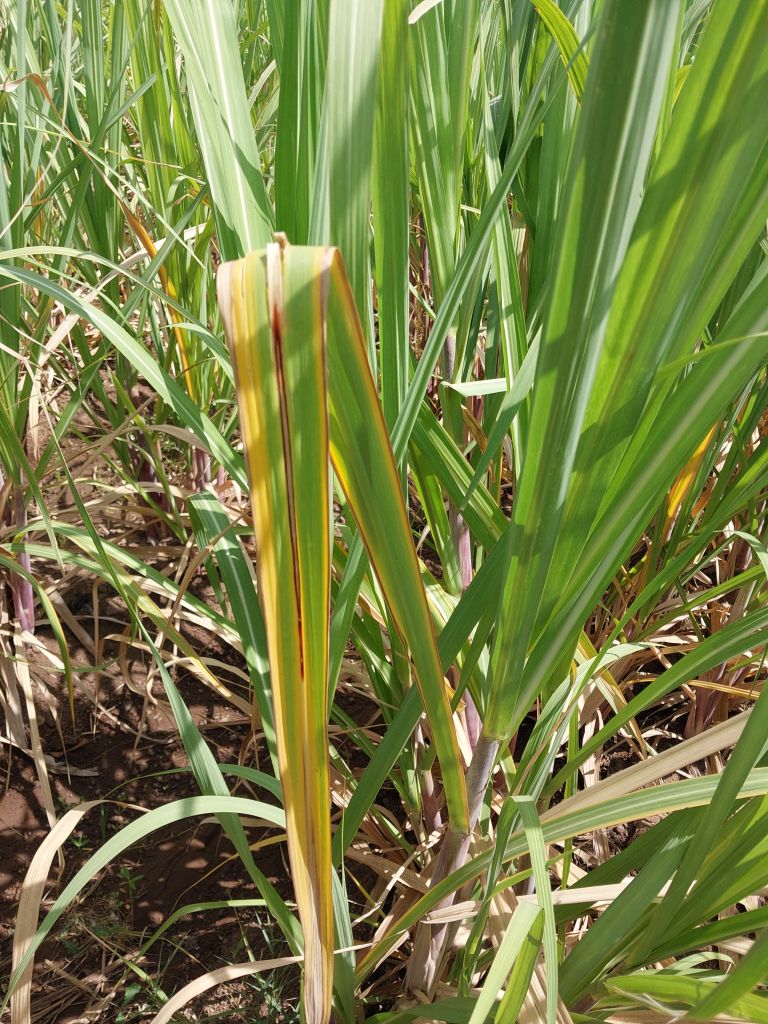
Label: Brown Spot